Mildenhall Fen Tigers

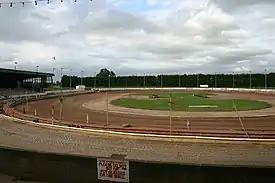
Mildenhall Stadium

The original track was built in 1971 on farm land owned by Terry Waters, with Bernie Klatt the driving force behind establishing speedway in Mildenhall. Klatt had been the head chef at the officers club at the nearby air force base, and later established a restaurant at the track.